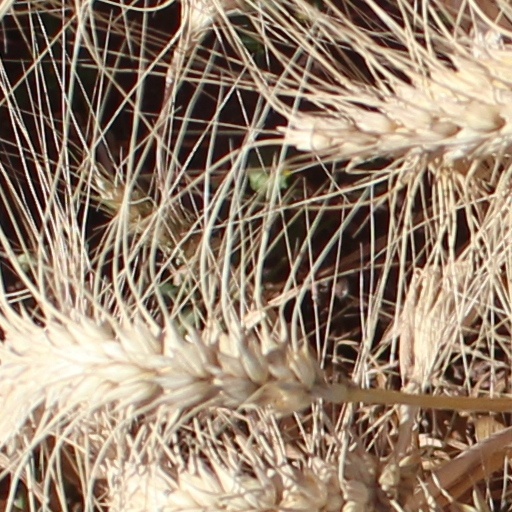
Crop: wheat